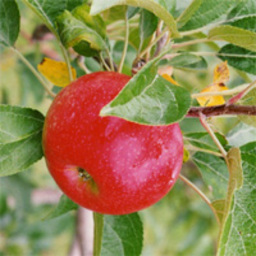
Label: Apple